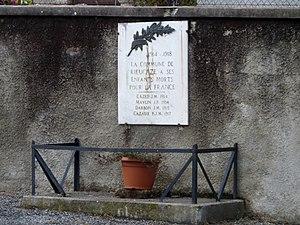
Monument aux morts de Rieucazé
Rieucazé est une commune française située dans le département de la Haute-Garonne en région Occitanie.